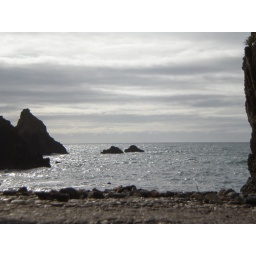
I lay flat on the ground at the slip to take this thro a window in the seawall!